Schloss Klessheim

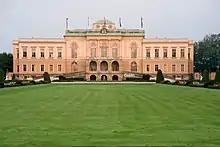
Schloss Klessheim

In the late 17th century, Prince-Archbishop Johann Ernst von Thun purchased the small aristocratic estate and "Kleshof" manor house at this site. In 1700, he commissioned Austrian architect Johann Bernhard Fischer von Erlach to expand the manor house and construct an elegant palace. Influenced by the north Italian Mannerist style, Fischer von Erlach worked on the palace, which was called "Lustschloss Favorita", between 1700 and 1709. Construction was interrupted following the archbishop's death in 1709. His successor, Archbishop Franz Anton von Harrach cancelled work in favor of Schloss Mirabell. Schloss Klessheim was completed in 1732 under Archbishop Count Leopold Anton von Firmian, who curtailed the original plans significantly.